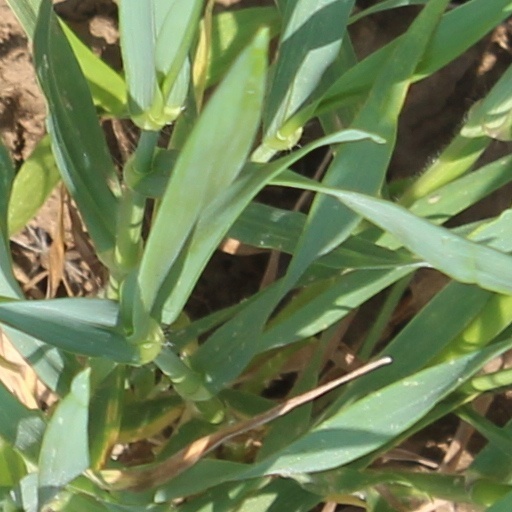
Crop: wheat